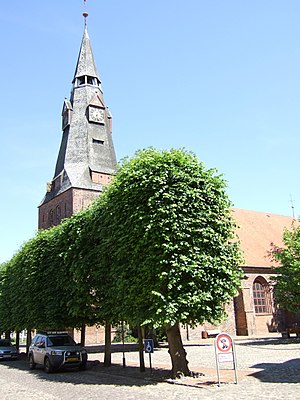
Tønder Kristkirke
Tønder Kristkirke
Tønder Kristkirke er en kirke beliggende i Tønder og hørende under Ribe Stift.